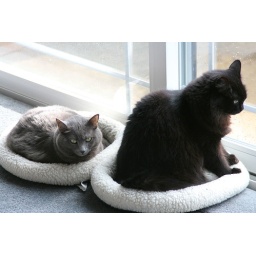
Sasha and Sadie sitting by the window on a rainy Monday.